Lystrup, Faxe Municipality

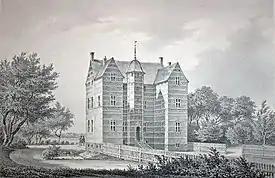
Lystrup, depicted by Ferdinand Richard in 1861

Their daughter, Mette Ulfeldt, married Sivert Grubbe. He was one of the signatories of the act that instituted Protestantism in Denmark in 1536, Grubbe had many children. One of his sons, Jørgen Grubbe, fell into captivity in Turkey and later settled in East Prussia. Another son disappeared abroad. When Grubbe died in 1559, Lystrup was therefore passed on to his youngest son, Eiler Grubbe (1532–1585), who had served as a secretary at Crown Prince Frederick's court in Malmöhus. He married Else Laxmand in 1559. He was appointed to treasurer ("rentemester") in 1560 and Chancellor of the Realm in 1570.